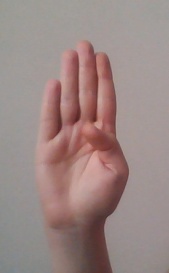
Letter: kaaf